Marshall Nelson

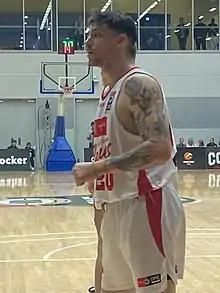
Nelson in September 2022

Marshall Lance Nelson (born 31 January 1994) is an Australian-Belgian professional basketball player for the Kalamunda Eastern Suns of the NBL1 West. He began his career with the Perth Redbacks in the State Basketball League (SBL) before playing three seasons of college basketball in the United States for the Community College of Rhode Island and Wayland Baptist University. In 2017, he joined the Illawarra Hawks of the National Basketball League (NBL) as a development player, where he spent two seasons. He made a return to the NBL in the 2021–22 season, joining the Cairns Taipans as an injury replacement. He has also played in Sweden, Iceland and Italy.